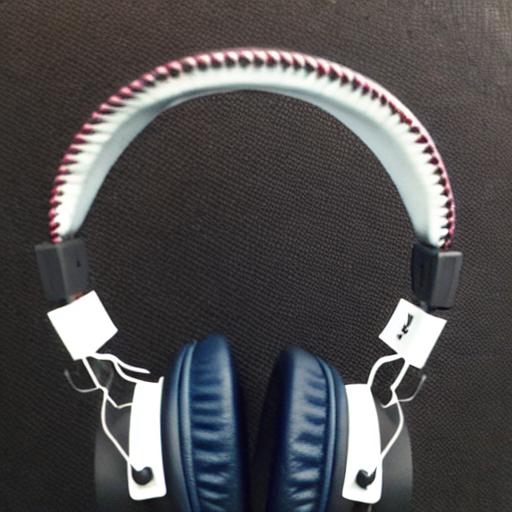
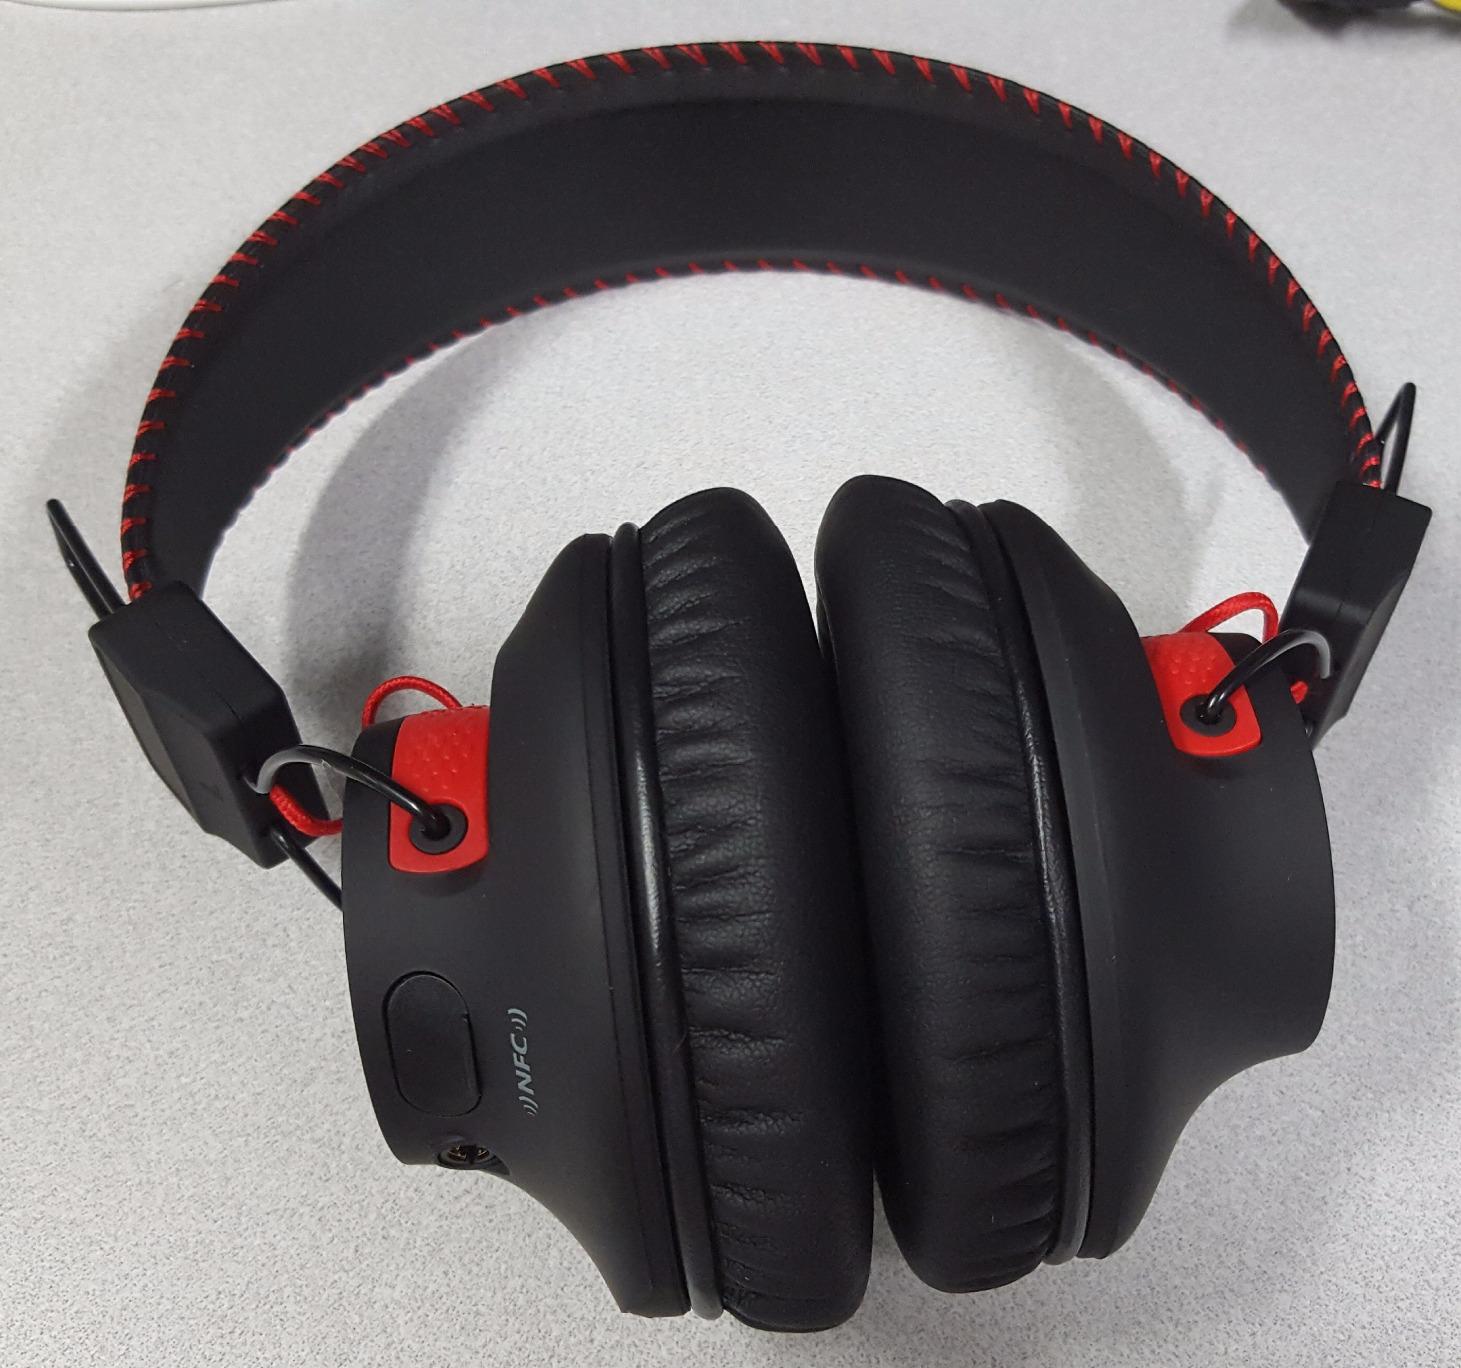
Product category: headphones
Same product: no